813 Naval Air Squadron

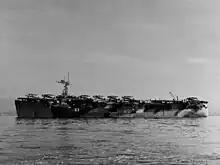
The Royal Navy escort carrier HMS "Campania" (D48) at anchor. Seven Fairey Swordfish and three Grumman Wildcat aircraft are visible on deck

List of airbases and aircraft carriers that 813 Naval Air Squadron used after administrative management of the Fleet Air Arm was transferred to the Royal Navy, from 24 May 1939 and subsequently during the Second World War: